Courtney Shropshire

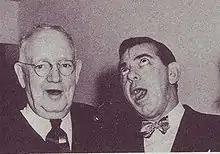
Shropshire and Eddie Cantor promoting blood donation in 1952.

They named the group the "Civitan Club." Shropshire was elected president for two successive terms as the club grew to 200 members. He envisioned an international organization of clubs, but the nation's focus on World War I prevented the club from becoming anything more than a local club.